Monarchy of Barbados

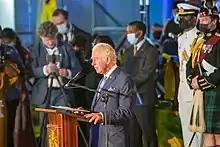
Charles, Prince of Wales, delivering a speech in Bridgetown, after Barbados became a republic

Within the Commonwealth realms, the monarch is deemed the fount of honour. Similarly, the monarch, as Sovereign of Barbados, conferred awards and honours in Barbados in her name. Most of them were often awarded on the advice of "Her Majesty's Barbados Ministers".